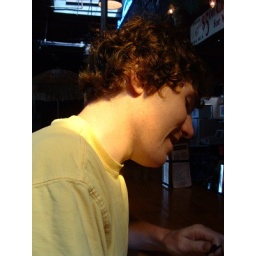
The dye sunk in to my skin from my colorful shirt